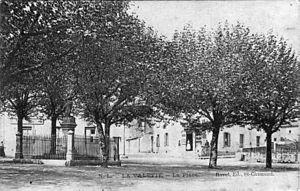
la place de La Valette, Isère, France. Carte postale ancienne.
La Valette est une commune française située dans le département de l'Isère, en région Auvergne-Rhône-Alpes.